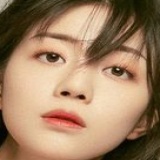
diễn viên Lý Khê Nhuế